Myra Mimlitsch-Gray

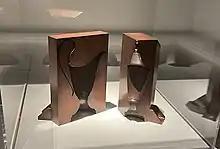
"Sugar Bowl and Creamer III" (1996) at the Renwick Gallery in Washington, DC in 2022

In her series "Bisections, Encasements", Mimlitsch-Gray plays with the history of decorative objects and our modern relationship to them. Rather than make a chalice, candlestick, or other item common to traditional silversmithing or hollowware, Mimlitsch-Gray creates negative impressions of these objects which are split into two equal halves and embedded in wooden or metal block forms inspired by shaker design. Stripped of their functionality, these pieces transcend their objecthood to begin functioning as images signifying the shifting cultural attitude towards these types of traditional objects and traditional forms of making. Art Historian Jenni Sorkin wrote, "The imprint of the object is memorialized as an indexical relationship to its usage, its impression a permanent rendering while simultaneously documenting the form’s disappearance… In Mimlitsch-Gray's "Bisections/Encasements", the objects are perfect specimens of a past that has been deconstructed, a mediation on the disappearance of skilled labor, and the illusory quality of the objects it produced." "Sugar Bowl and Creamer III" from this series is held in the permanent collection of the Renwick Gallery, Smithsonian Institution.